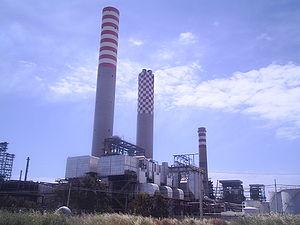
ANIC SpA, acronyme de Azienda Nazionale Idrogenazione Combustibili, était une société nationale italienne spécialisée dans la pétrochimie, créée en 1936 par Agip, sa filiale AIPA et Montecatini. La société sera intégrée dans le groupe ENI lors de sa création en 1953.